Thiostrepton

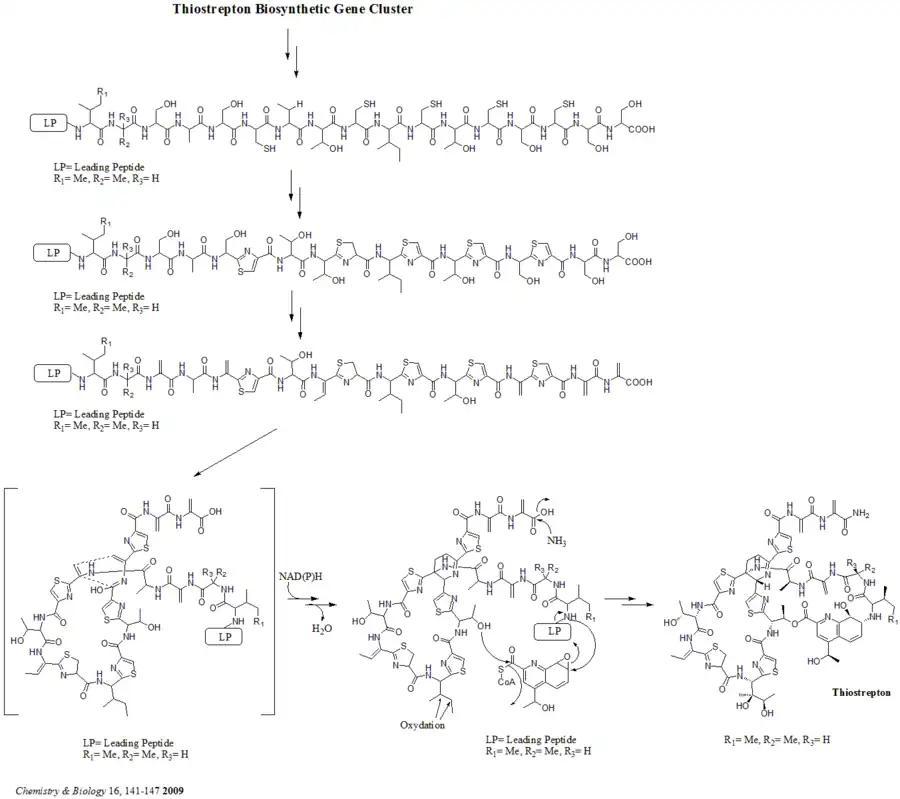

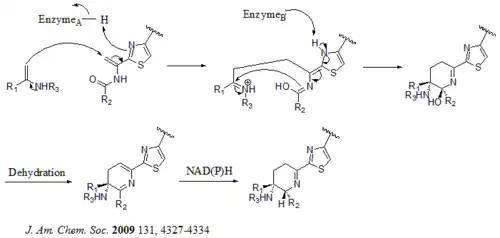

In 2005, Nicolaou "et al." published the total synthesis of thiostrepton. At first, they constructed the key building blocks of thiostrepton (1): dehydropiperidine core (2), thiazoline macrocycle (3), bis-dehydroalanine tail (4), and quinaldic acid macrocycle (5). Then they assembled the building blocks sequentially as shown in the synthetic scheme (compound numbers are from the reference).